Mona Geijer-Falkner

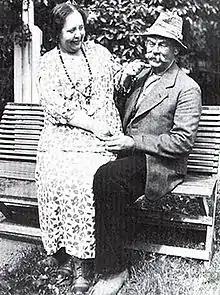
Geijer-Falkner with Hugo Jacobsson in 1936

Mona Geijer-Falkner (2 January 1887 – 3 December 1973) was a Swedish film actress. She appeared in more than 100 films between 1920 and 1969.